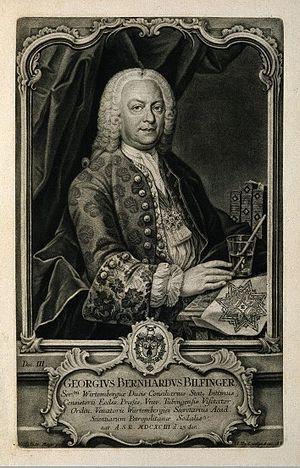
Georg Bernhard Bilfinger, est un philosophe, mathématicien et scientifique allemand. Il est né à Kanstatt dans le Wurtemberg et décédé à Stuttgart.